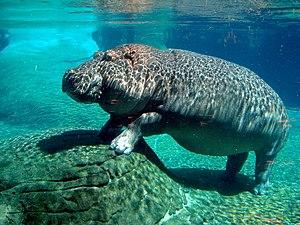
L'Hippopotame amphibie ou Hippopotame commun est une espèce de mammifère semi-aquatique d'Afrique sub-saharienne et l’une des deux dernières espèces existantes au sein de la famille des Hippopotamidae, l’autre étant l’Hippopotame nain. L'Hippopotame commun est reconnaissable à son buste en forme de baril, sa gueule qu’il peut très largement ouvrir pour révéler de grandes canines, son corps dépourvu de poils, ses membres semblables à des colonnes et leur grande taille ; les adultes pèsent en moyenne 1 500 kg pour les mâles et 1 300 kg pour les femelles, et certains spécimens atteignent jusqu'à 4 tonnes, ce qui en fait l’une des espèces de mammifères terrestres les plus imposantes après les trois espèces d’éléphants, le rhinocéros blanc et le rhinocéros indien. Sa hauteur au garrot est d'environ 1,5 m et il peut mesurer 3,5 m de longueur. En dépit de son aspect trapu et de ses courts membres, il est capable de courir à 30 km/h sur de courtes distances.